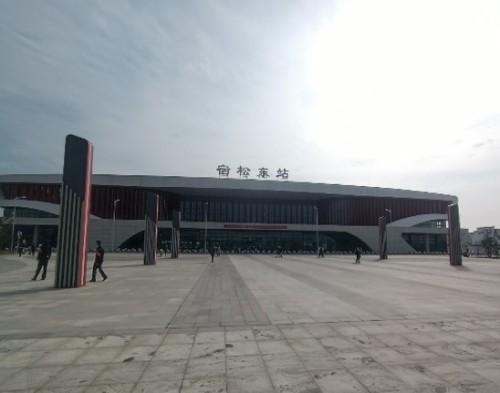
地标名称：宿松东站
所在城市：安庆市·宿松县